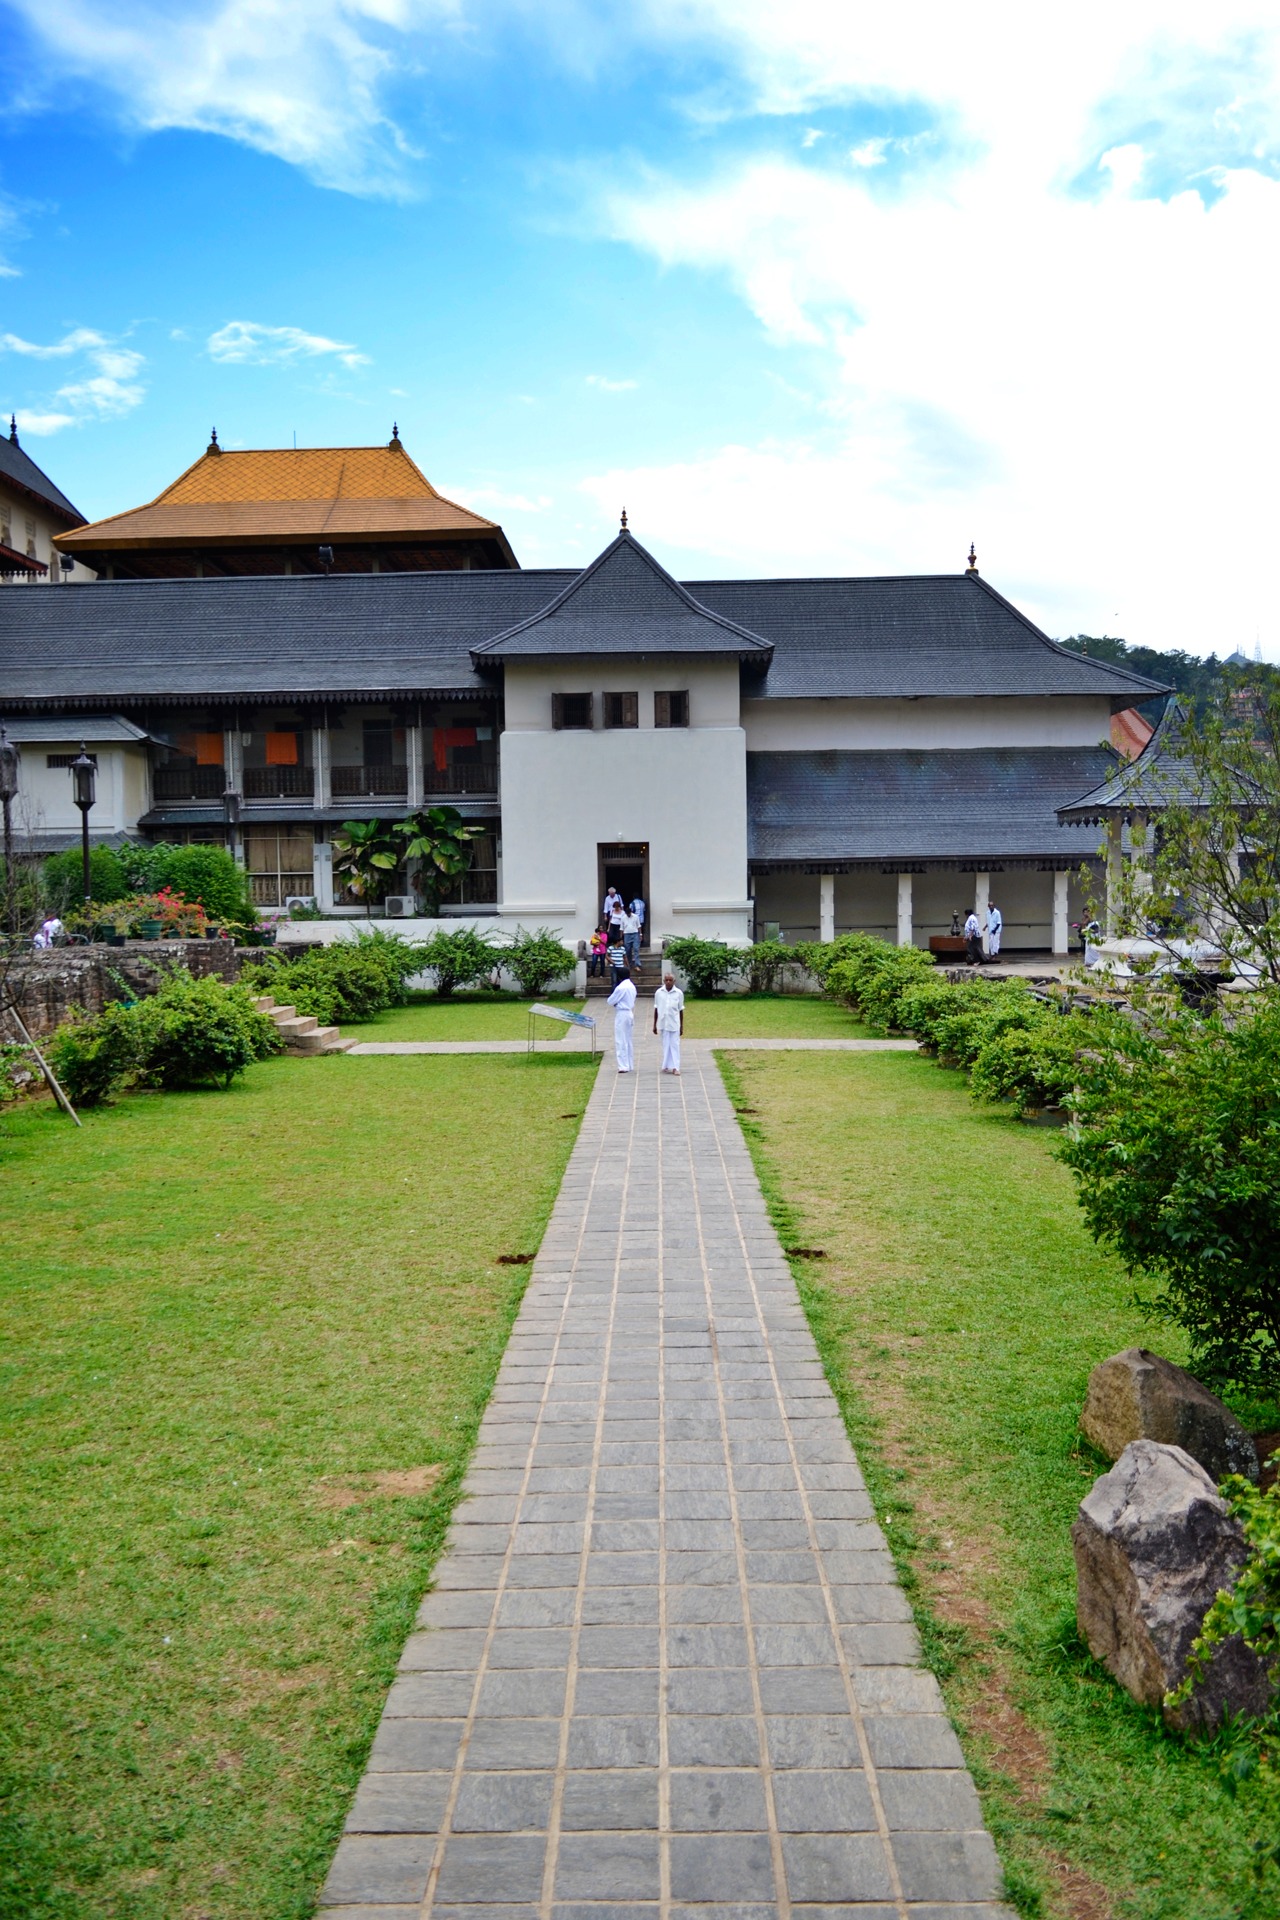
mansion, house, home, walkway, cottage, castle, ancient, king, ruins, estate, sri lanka, ceylon, kandy, residential area, temple of the tooth, golden roof, sri dalada maaligawa